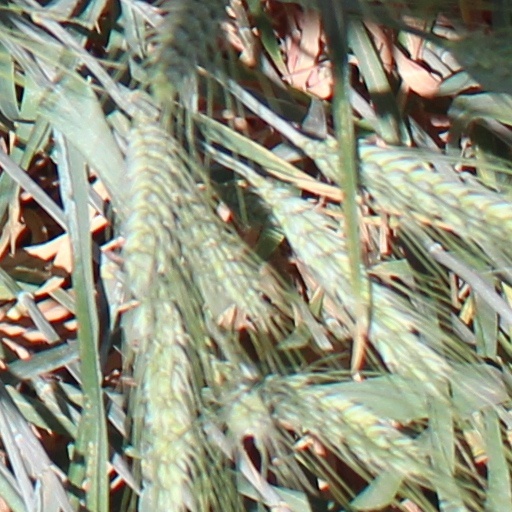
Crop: wheat